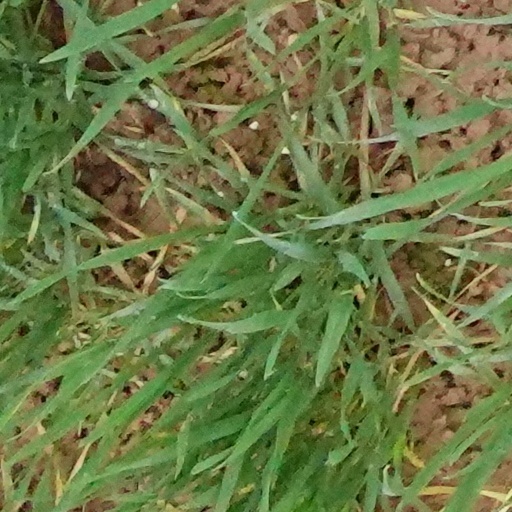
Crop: wheat